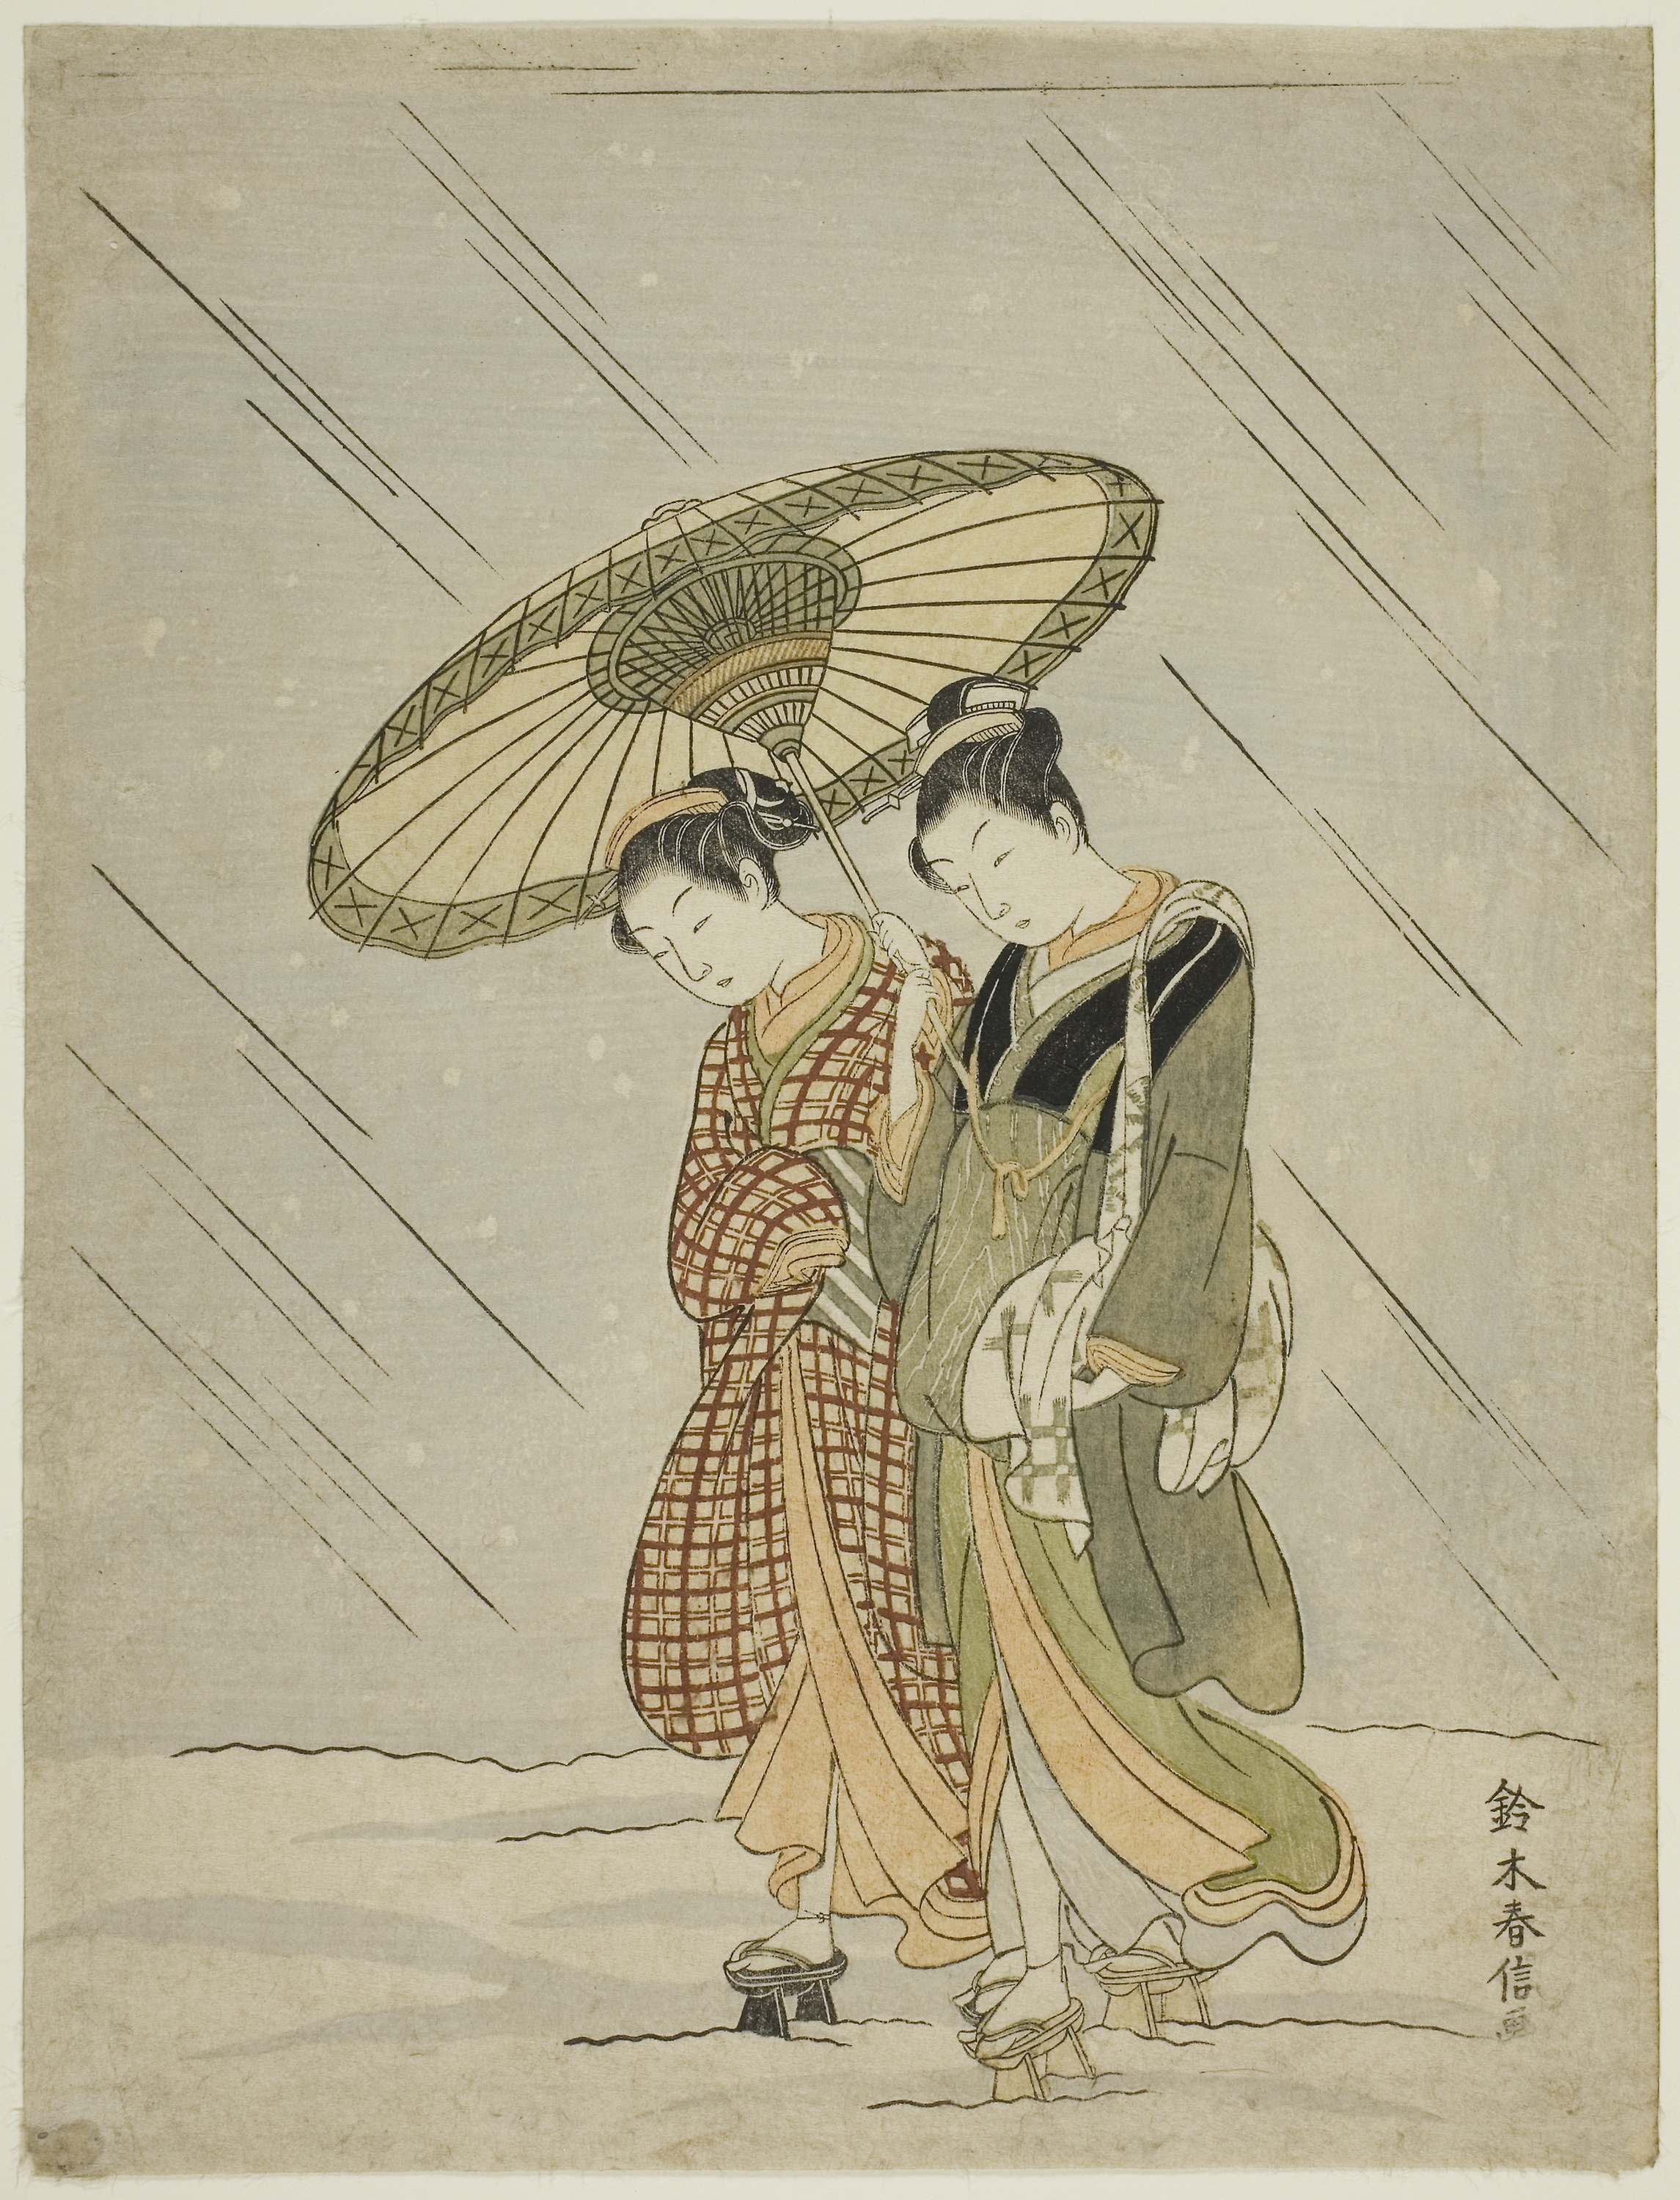
illustration, botany, art, mushroom, painting, fictional character, costume design